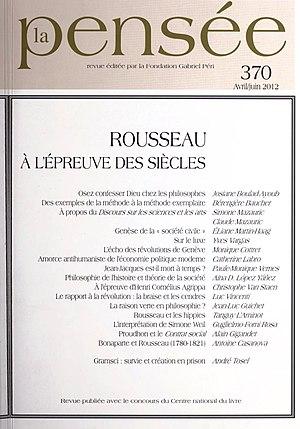
revue La Pensée, avril/juin 2012, couverture.
Yves Vargas, est un philosophe français né en 1945. Influencé par la théorie marxiste, il s'intéresse particulièrement à la philosophie de Jean-Jacques Rousseau et aux questions du peuple et de la démocratie.